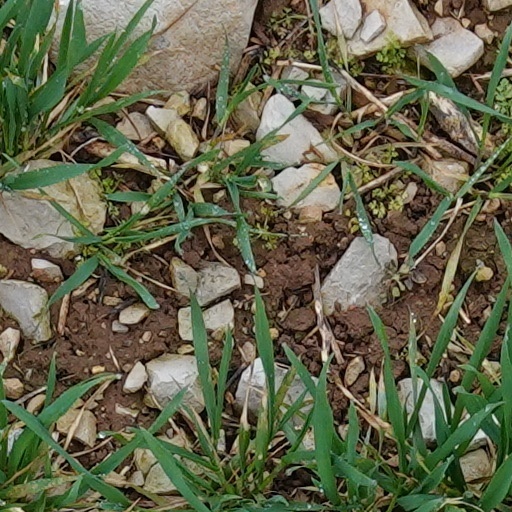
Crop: wheat